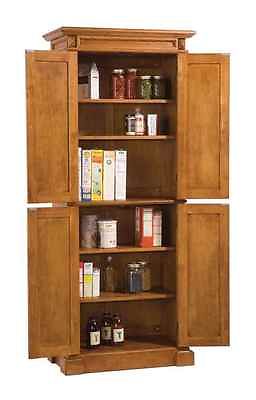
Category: cabinet